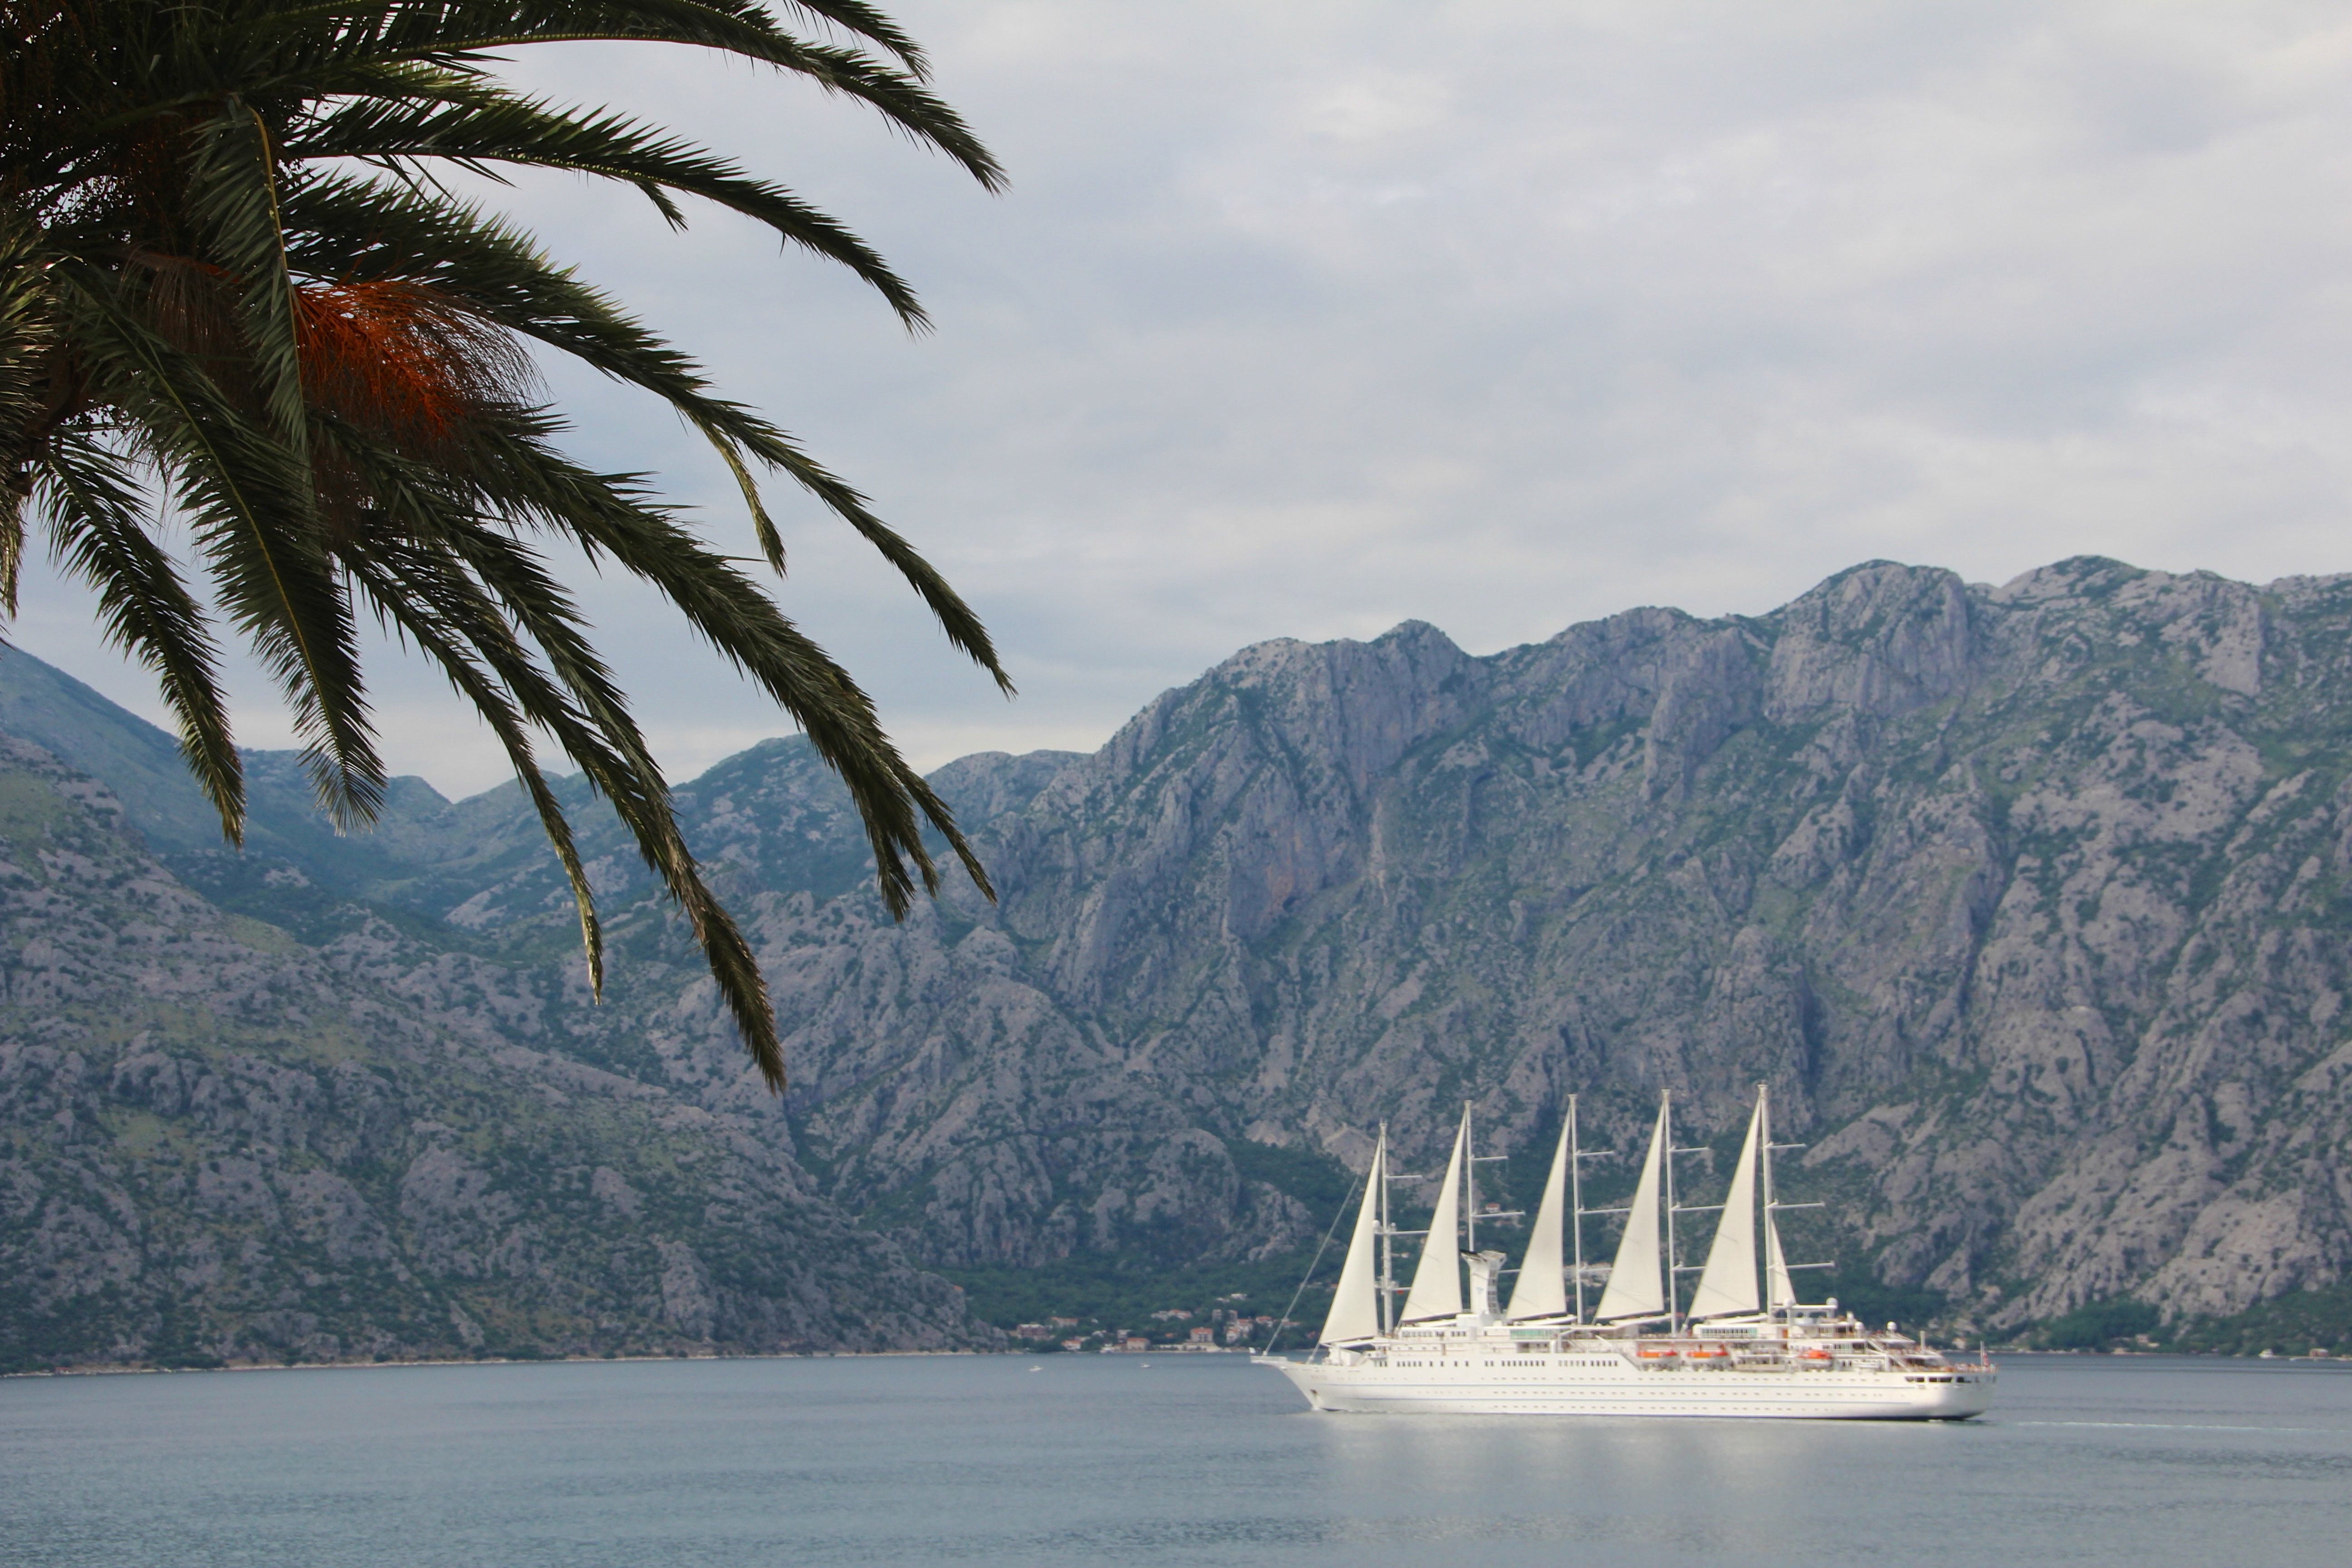
sea, coast, water, boat, lake, ship, vehicle, small, holiday, bay, tourism, places of interest, tour, mountains, watercraft, montenegro